Huejúcar

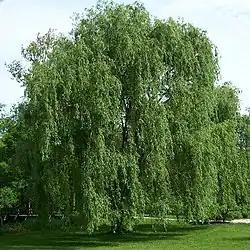
An example of a Willow

The name Huejúcar means "Place of Willows" in Nahuatl. It is about 240 km from the state capital, Guadalajara. It is next to Santa María de los Ángeles and Tepetongo. The municipality borders with the state of Zacatecas.